Asheville Art Museum

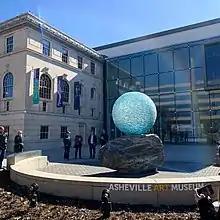
Reflections on Unity is the first public art installation in the plaza

In 1992, the museum opened in a 1925 Italian Renaissance style building with contemporary additions that once housed Pack Memorial Library. That facility includes of space in the Pack Place Education, Arts & Science Center complex in downtown Asheville.